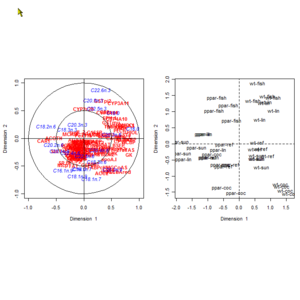
Analyse Canonique des Correlations
L'analyse canonique des corrélations, parfois aussi nommé analyse des corrélations canoniques, permet de comparer deux groupes de variables quantitatives appliqués tous deux sur les mêmes individus. Le but de l'analyse canonique est de comparer ces deux groupes de variables pour savoir s'ils décrivent un même phénomène, auquel cas on pourra se passer d'un des deux groupes de variables.
L’analyse des données est une famille de méthodes statistiques dont les principales caractéristiques sont d'être multidimensionnelles et descriptives. Dans l'acception française, la terminologie « analyse des données » désigne donc un sous-ensemble de ce qui est appelé plus généralement la statistique multivariée. Certaines méthodes, pour la plupart géométriques, aident à faire ressortir les relations pouvant exister entre les différentes données et à en tirer une information statistique qui permet de décrire de façon plus succincte les principales informations contenues dans ces données. D'autres techniques permettent de regrouper les données de façon à faire apparaître clairement ce qui les rend homogènes, et ainsi mieux les connaître.